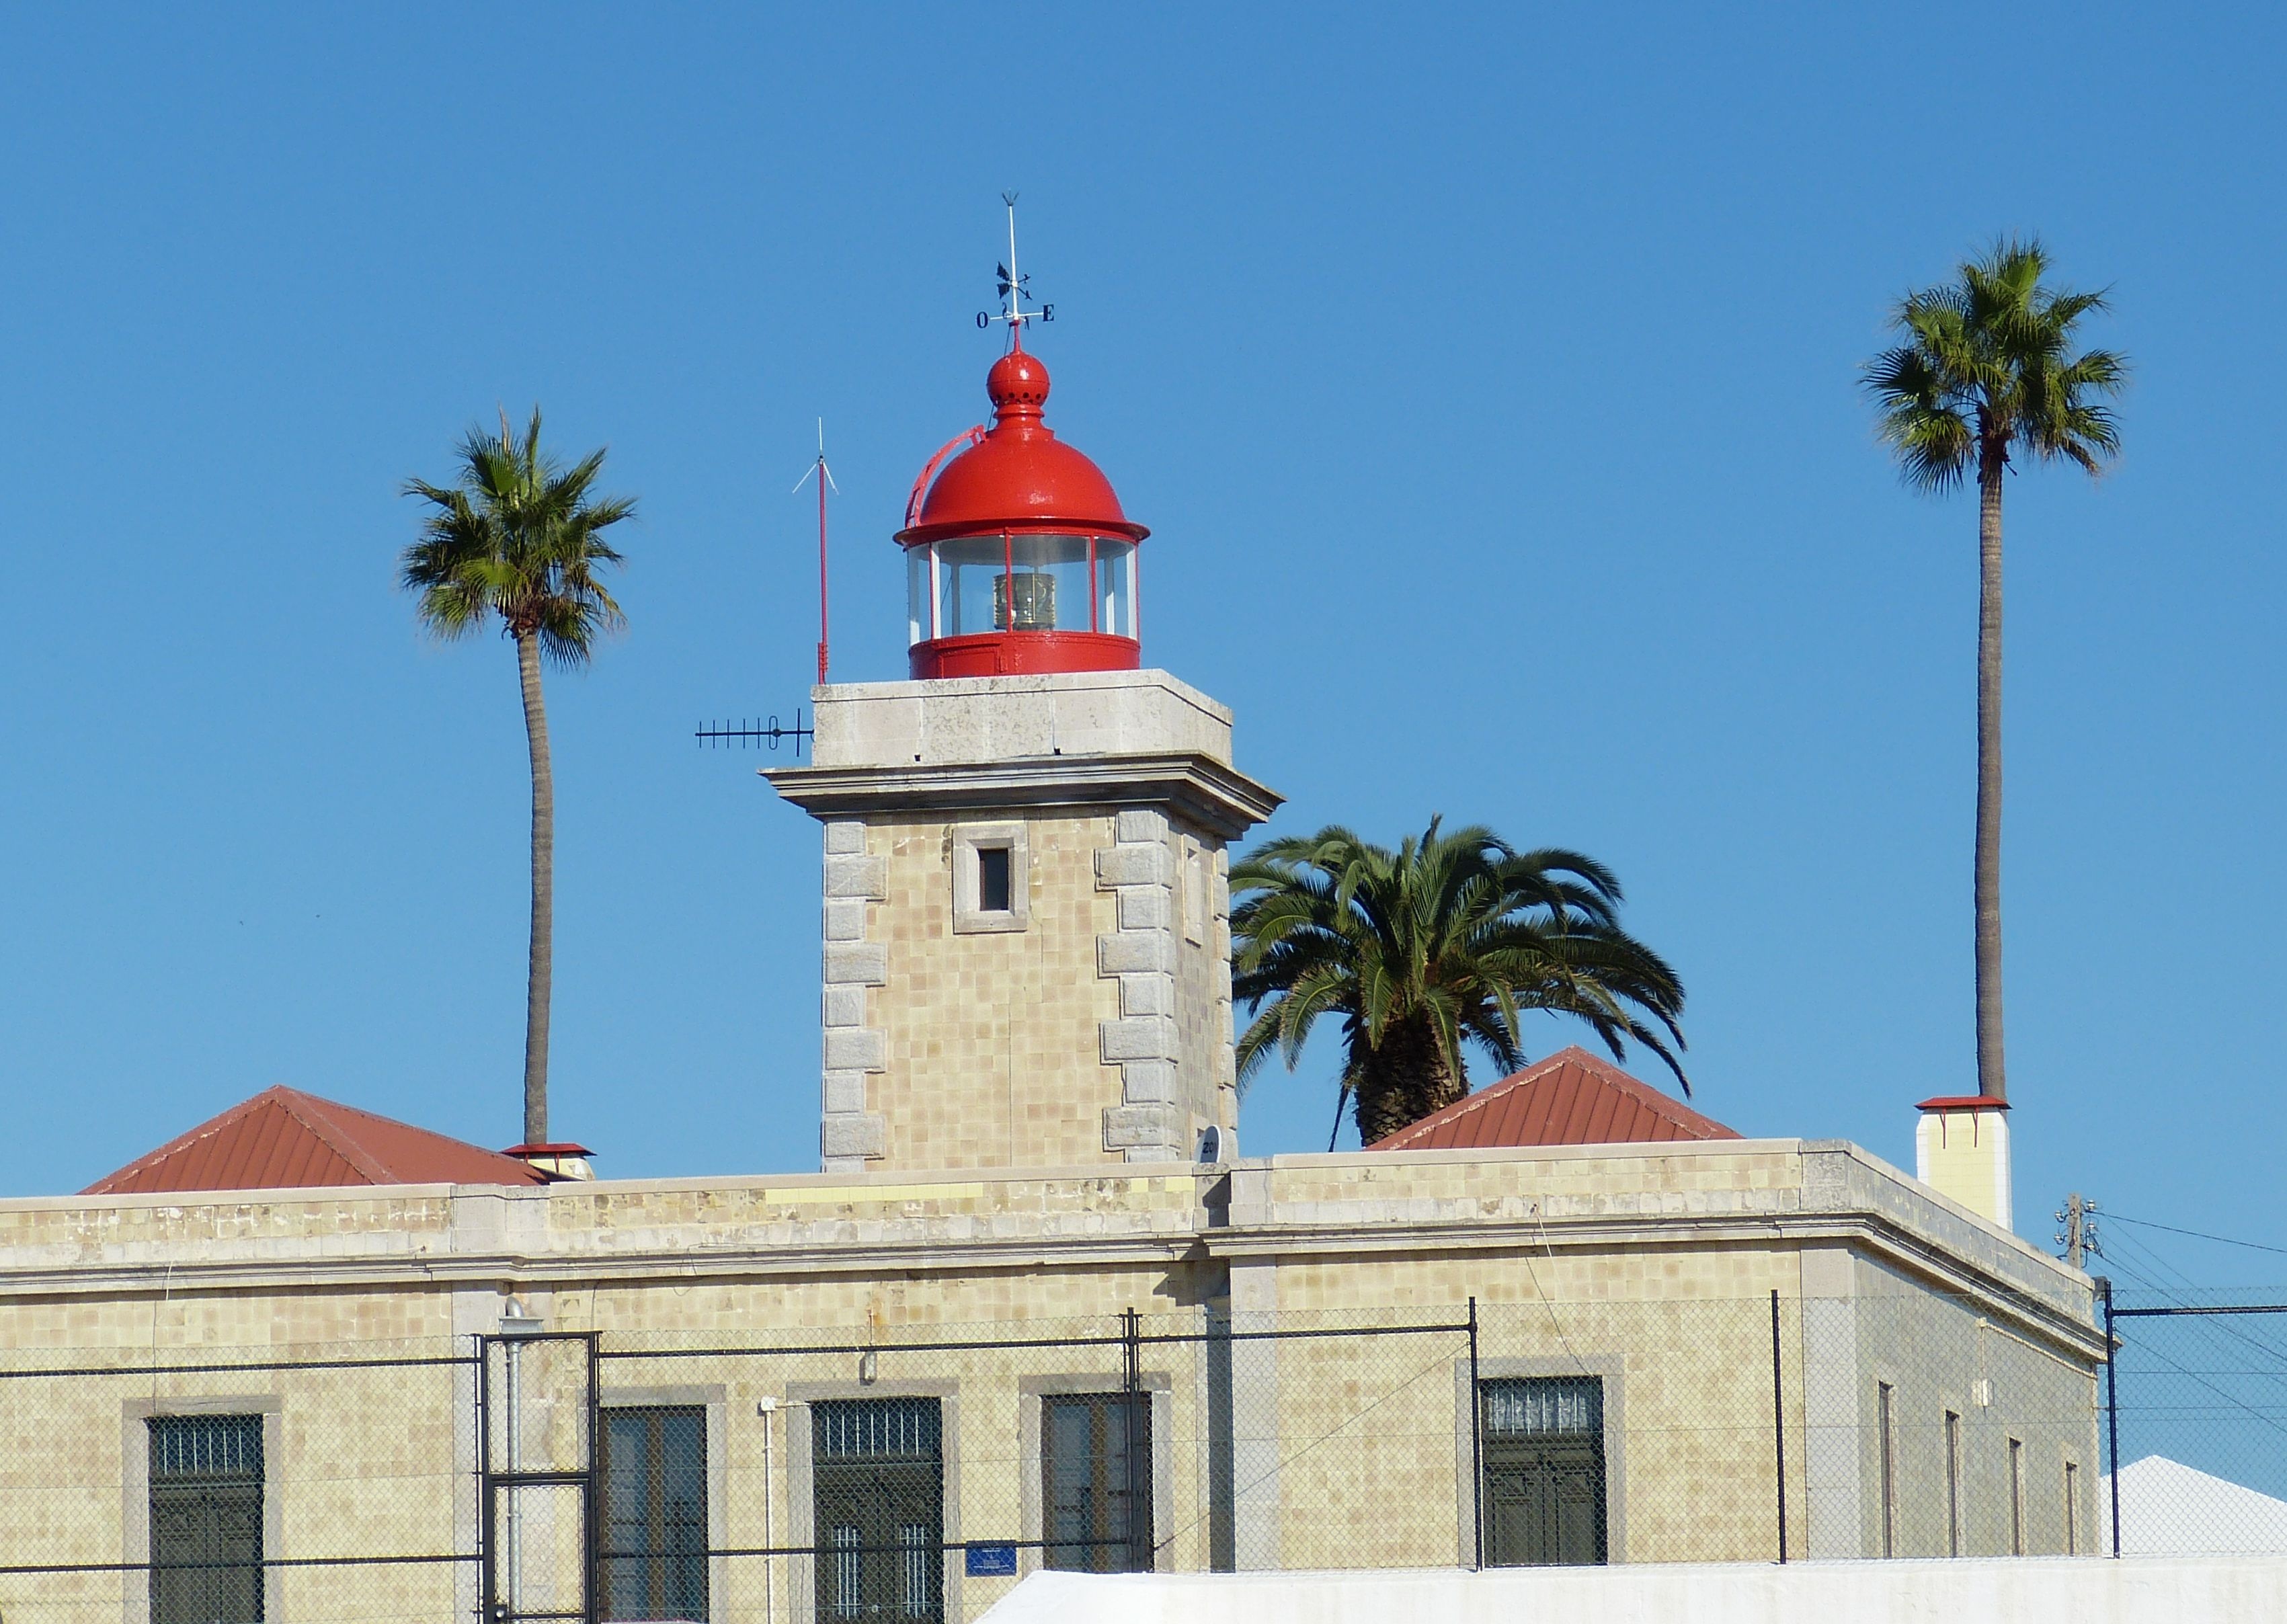
coast, light, lighthouse, tower, palm, landmark, security, place of worship, bell tower, steeple, portugal, shipping, algarve